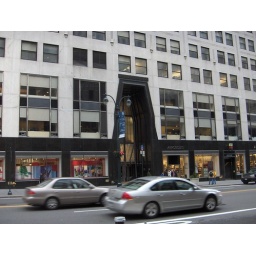
the base of the chrysler building...like the empire state building you can walk right by it if you aren't paying attention